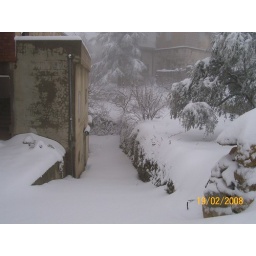
non-walked white road in Barouk